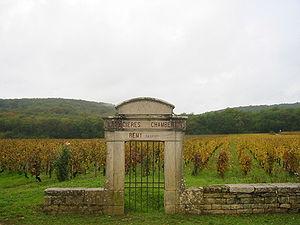
Clos des Latricières. Appelation Gevrey Chambertin Grand cru AOC
Le vignoble de Bourgogne est un vignoble français situé en Bourgogne-Franche-Comté dans les départements de l'Yonne, de la Côte-d'Or et de Saône-et-Loire. Il s’étend sur 250 km de longueur du nord de Chablis au sud du Mâconnais.
Un grand cru de Bourgogne est un vin d'appellation d'origine contrôlée, produit sur certaines parcelles de quelques communes viticoles de la côte de Beaune, de la côte de Nuits ou de Chablis. Le cahier des charges encadrant la production de chacun de ces grands crus est plus rigoureux que celui des autres vins. Cette appellation est donc au sommet des quatre catégories bourguignonnes suivantes :
Le gevrey-chambertin est un vin français d'appellation d'origine contrôlée produit sur une partie de la commune de Gevrey-Chambertin et de Brochon, en Côte-d'Or. Il s'agit d'un vin de Bourgogne, sur la côte de Nuits.
Le latricières-chambertin est un vin français d'appellation d'origine contrôlée produit sur le climat des Latricières à Gevrey-Chambertin, en Côte-d'Or. Il est classé parmi les grands crus du vignoble de la côte de Nuits.